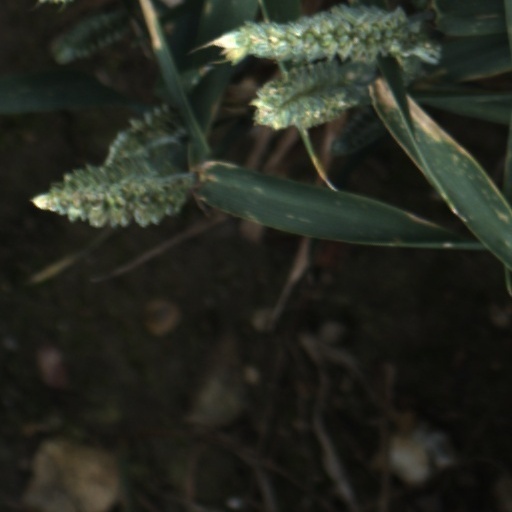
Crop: wheat